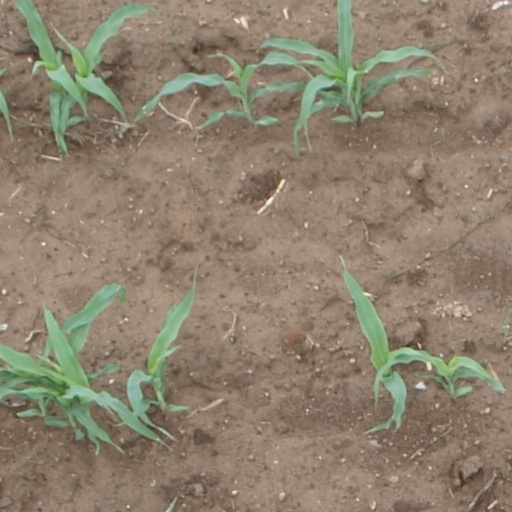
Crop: maize; corn